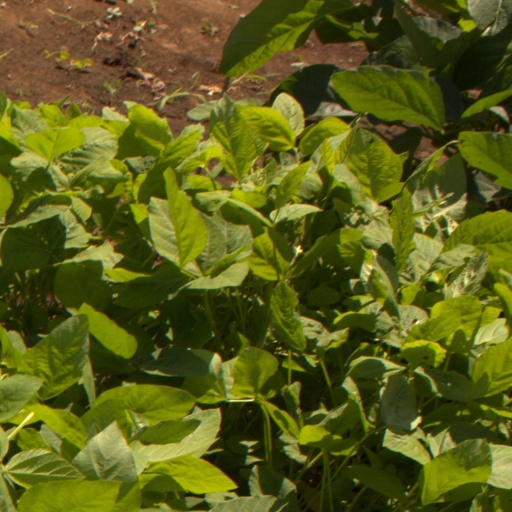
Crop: soybean